The Glorious Cause: The American Revolution, 1763–1789

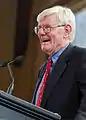
Gordon S. Wood wrote a critical review of "The Glorious Cause" in 1982 and recommended it to "Five Books" readers in 2020.

Initially, Hofstadter and Woodward sought to persuade Bernard Bailyn to write the series' second volume, planned to cover the American Revolution. When they did not secure Bailyn as the volume's author, they contacted Merrill D. Peterson, and he formally agreed in 1964 to write the book, but stepped down from the task in 1967, saying he was becoming too old to do it. Merrill Jensen, who had initially agreed in 1962 to write what was then planned to be the series' first volume (on the colonial history of the United States) but had been asking to be switched to write about the American Revolution, was reassigned to replace Peterson. When Woodward asked Jensen about his progress as of December 1970, Jensen reported that he had made none and surmised the series might be better off with a new, younger scholar for the project, to which Woodward agreed, dropping Jensen from the series.